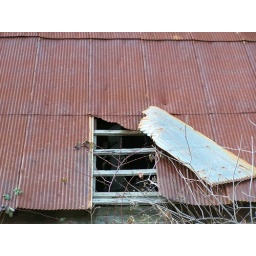
The roof of an abandoned barn found in southern Indiana.